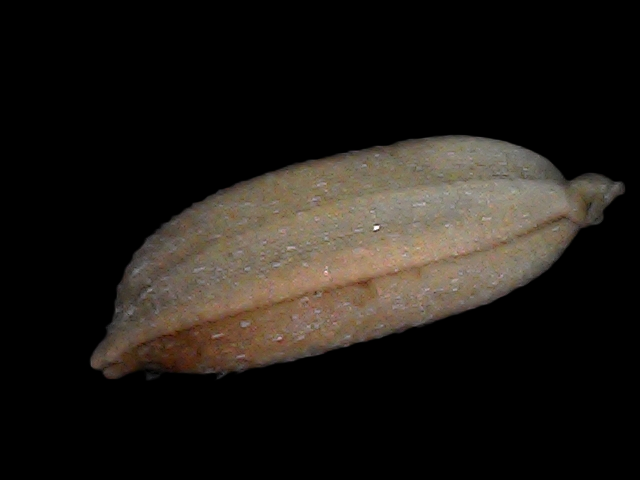
Rice variety: Br22